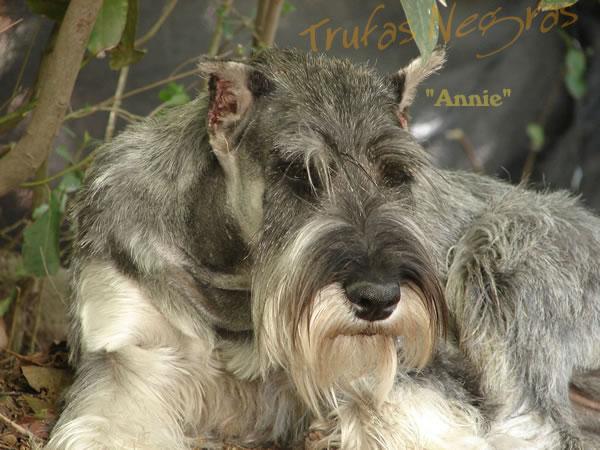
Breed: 220-n000053-standard_schnauzer